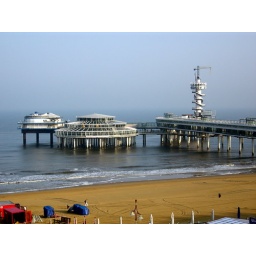
The beach area at Scheveningen is a nice day trip from Amsterdam and accessible by train + tram.